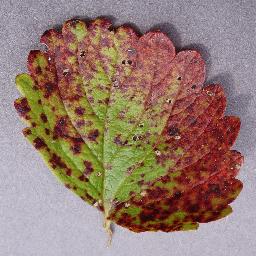
Label: Strawberry___Leaf_scorch